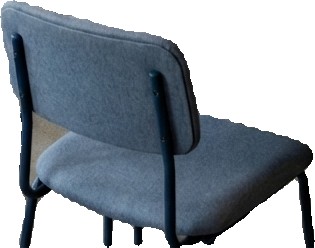
Surface category: chair